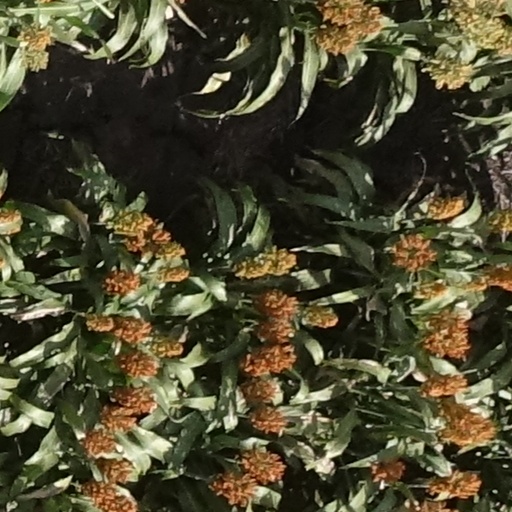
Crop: sorghum